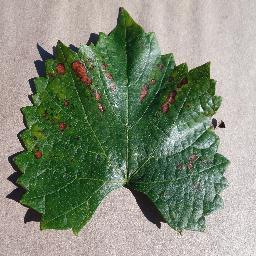
Label: Grape___Esca_(Black_Measles)